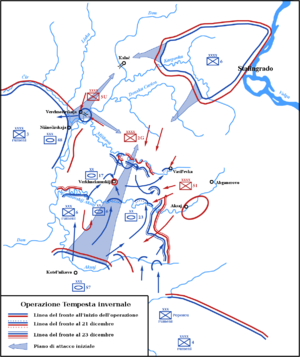
L’opération Wintergewitter était le nom de code de l'opération de la IV. Panzerarmee pour rompre l'encerclement de la VI. Armee allemande durant la bataille de Stalingrad pendant la Seconde Guerre mondiale.
La bataille du Caucase ou campagne du Caucase est le nom donné à l'ensemble d'opérations des forces de l'Axe et de l'URSS entre le 25 juillet 1942 et le 12 mai 1944 sur le front de l'Est pendant la Seconde Guerre mondiale pour le contrôle du Caucase, une région stratégique pour l'effort de guerre allemand.